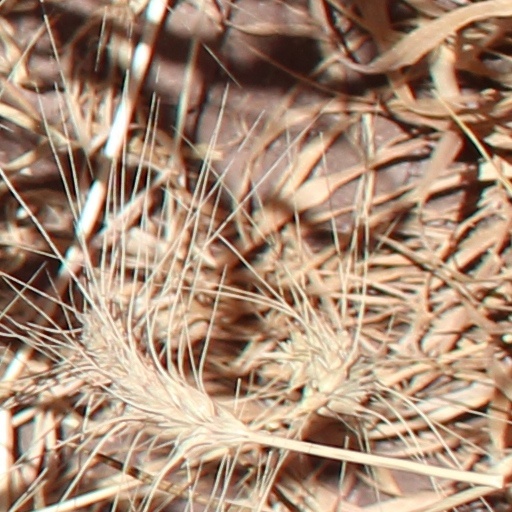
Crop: wheat